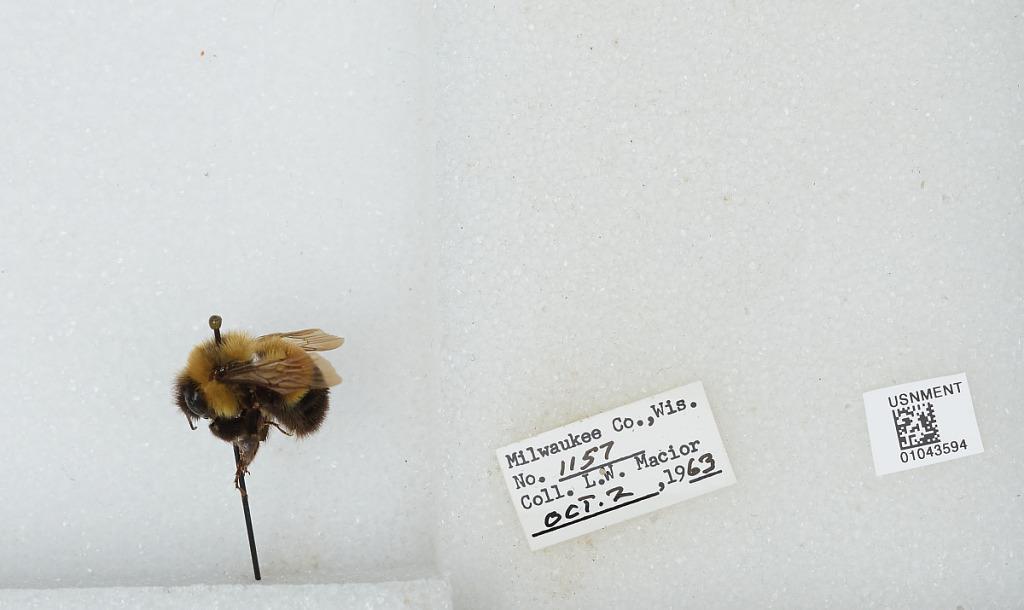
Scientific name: Bombus (Bombus) affinis Cresson
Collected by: L. Macior
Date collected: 1963-10-2
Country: United States
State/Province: Wisconsin
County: Milwaukee
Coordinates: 43, -87.9672